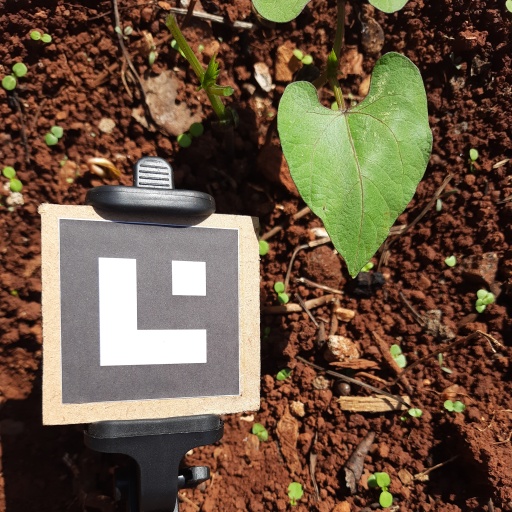
Observations: wavy surface, no eating holes, under sunlight